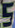
Number: 5